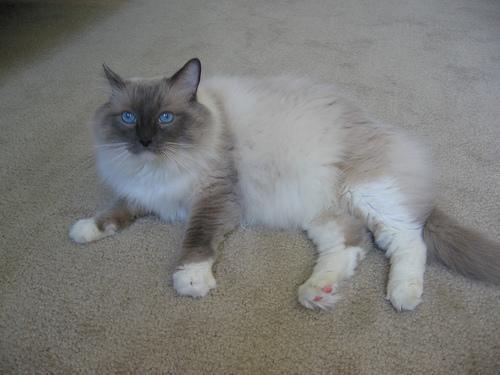
Ragdoll